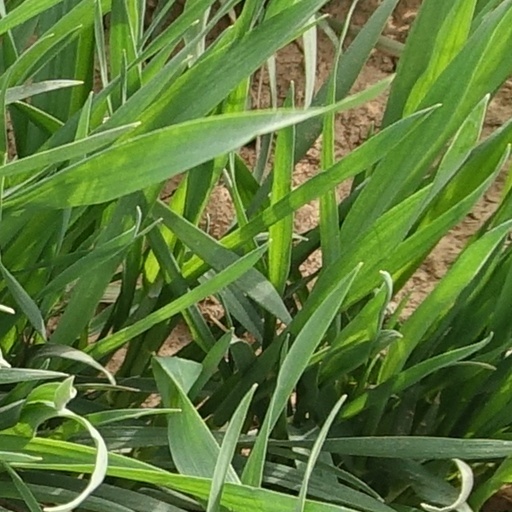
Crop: wheat